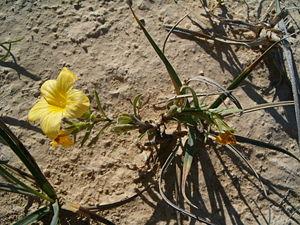
Le Lin campanulé est une plante herbacée vivace du genre Linum et de la famille des Linaceae.